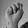
ASL letter: N